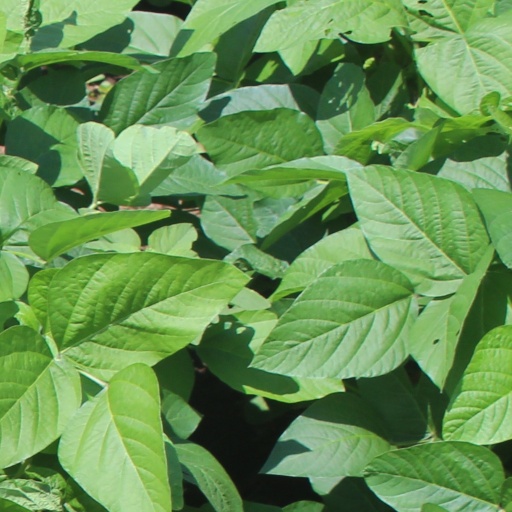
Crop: soybean